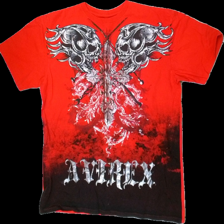
View: front
Type: T-shirt
Category: Men
Brand: Not in the list
Brand text on label: AVIREX
Colors: Red, White, Black
Material: 100% cotton
Pattern: Logo print
Cut: Regular, C-collar
Size: XL
Stains: Minor
Price range: <50
Recommended usage: Export